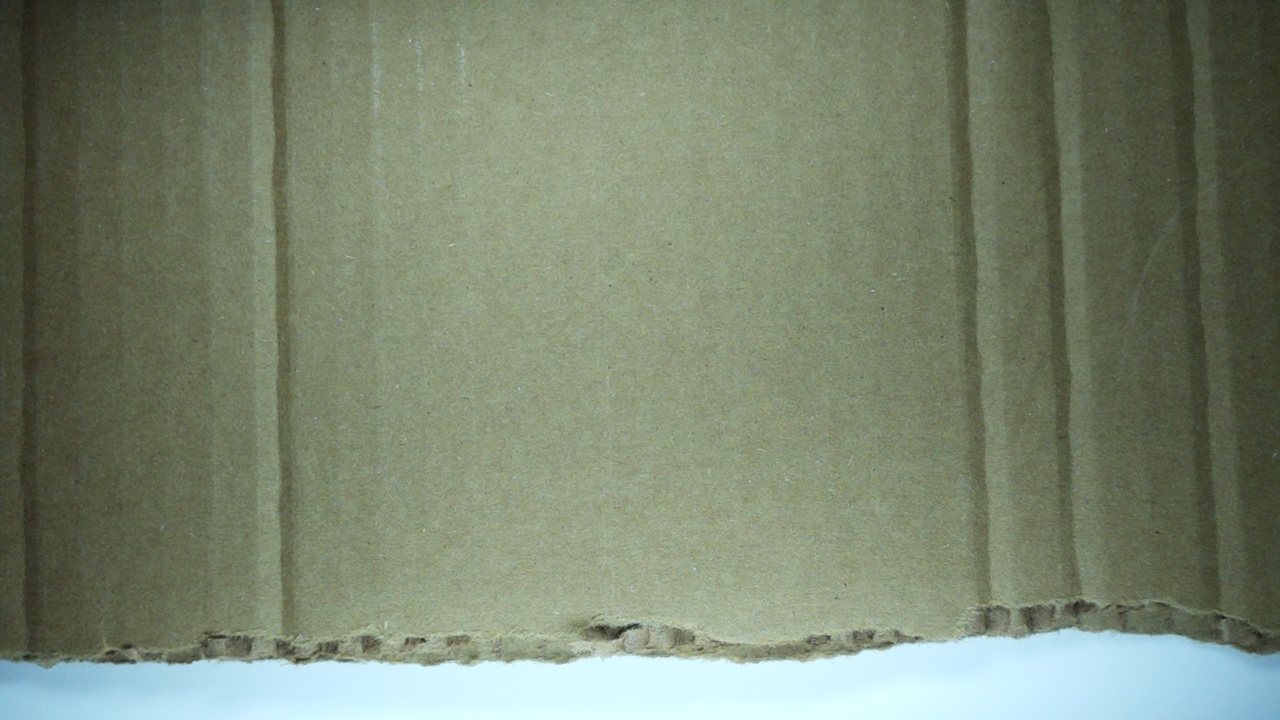
Label: recycle